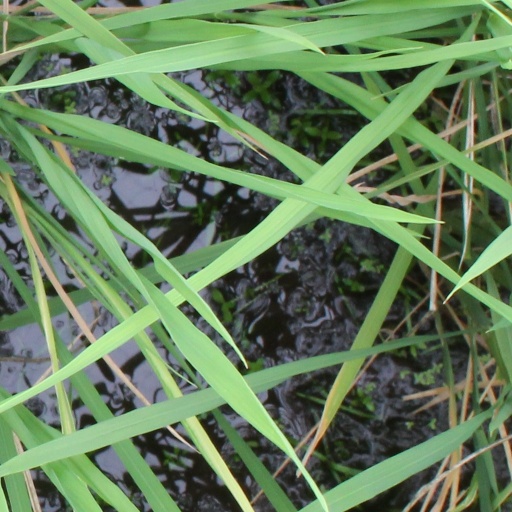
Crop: rice